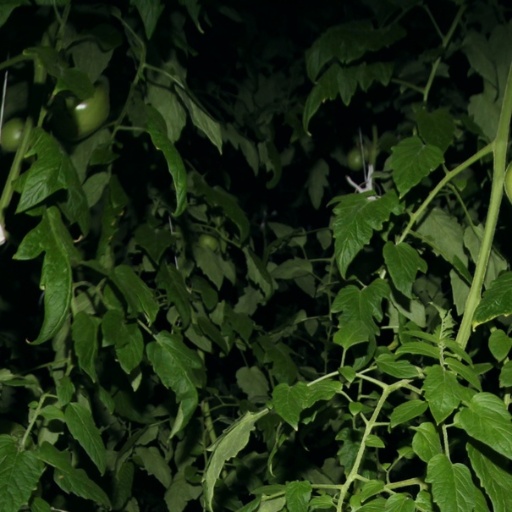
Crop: tomato